Super Mario 3D Land

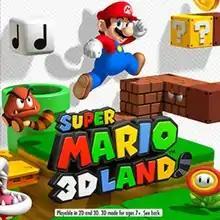
Packaging artwork

is a 2011 platform game developed and published by Nintendo for the Nintendo 3DS. It was released worldwide in November 2011, being the first "Mario" game to be released for the 3DS.